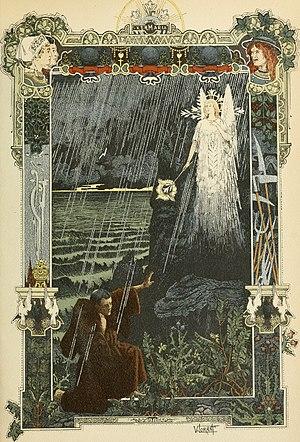
Julia Guiraudon connue aussi comme Julia Guiraudon-Cain, née le 9 décembre 1873 à Bordeaux et morte le 15 avril 1966 à Neuilly-sur-Seine, est une artiste lyrique française qui a chanté à l'Opéra-comique.